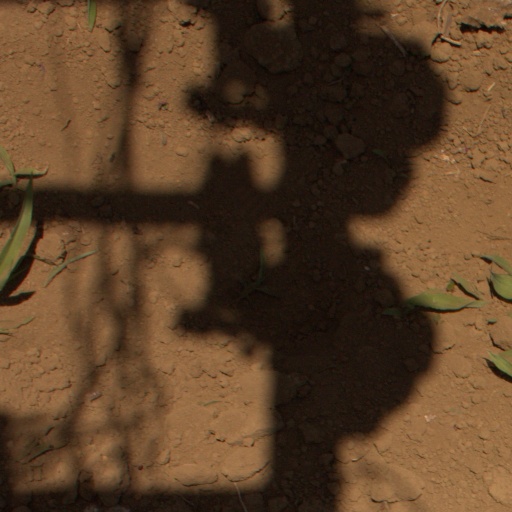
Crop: Jerusalem artichoke